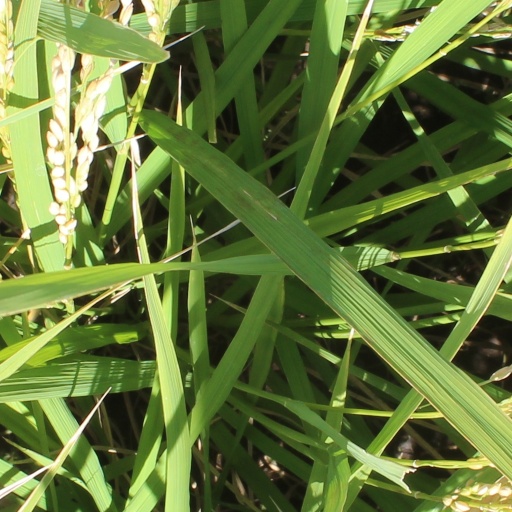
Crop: rice